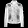
Label: Coat